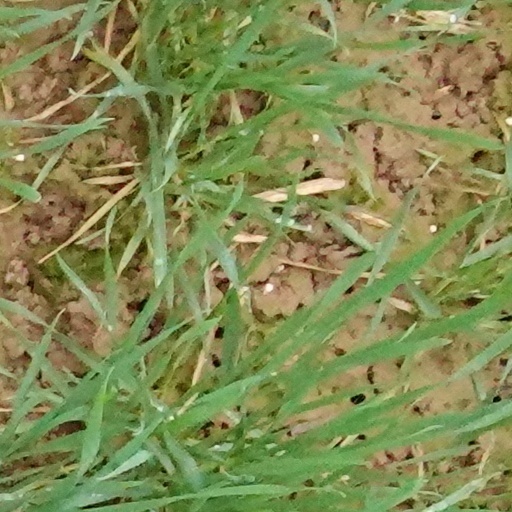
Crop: wheat